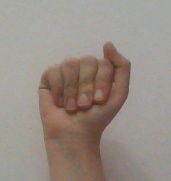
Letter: saad